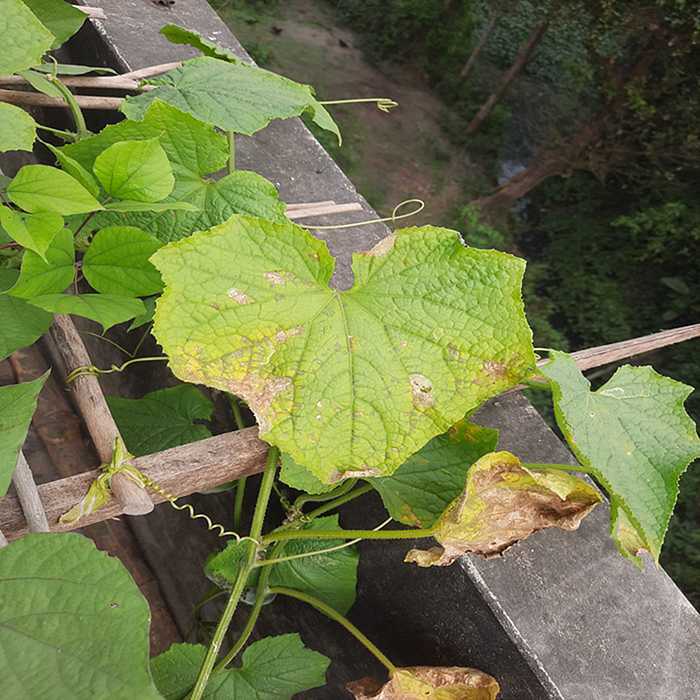
Plant: Cucumber
Label: Anthracnose lesions